Milica Pejanović-Đurišić

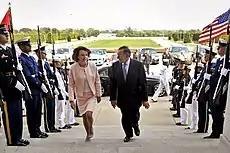
Pejanović-Đurišić with U.S. Defense Secretary Leon E. Panetta, Pentagon, 6 September 2012

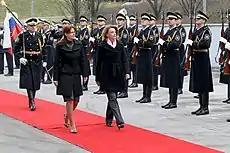
Pejanović-Đurišić during an official visit to Slovenia in 2015

Pejanović-Đurišić was active in the League of Communists of Yugoslavia, where Momir Bulatović chose her as a board member on the organizational committee which replaced the older communists during the anti-bureaucratic revolution in Montenegro in January 1989. When Yugoslavia began to break up, she supported Montenegro remaining in Yugoslavia in 1992.